Factor VIII (medication)

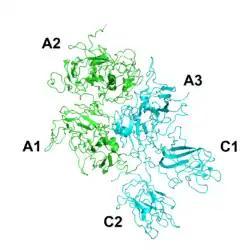
A depiction of factor VIII

Factor VIII, an essential blood coagulation protein, is used as a medication to treat and prevent bleeding in people with hemophilia A and other causes of low factor VIII. Certain preparations may also be used in those with von Willebrand's disease. It is given by slow injection into a vein.